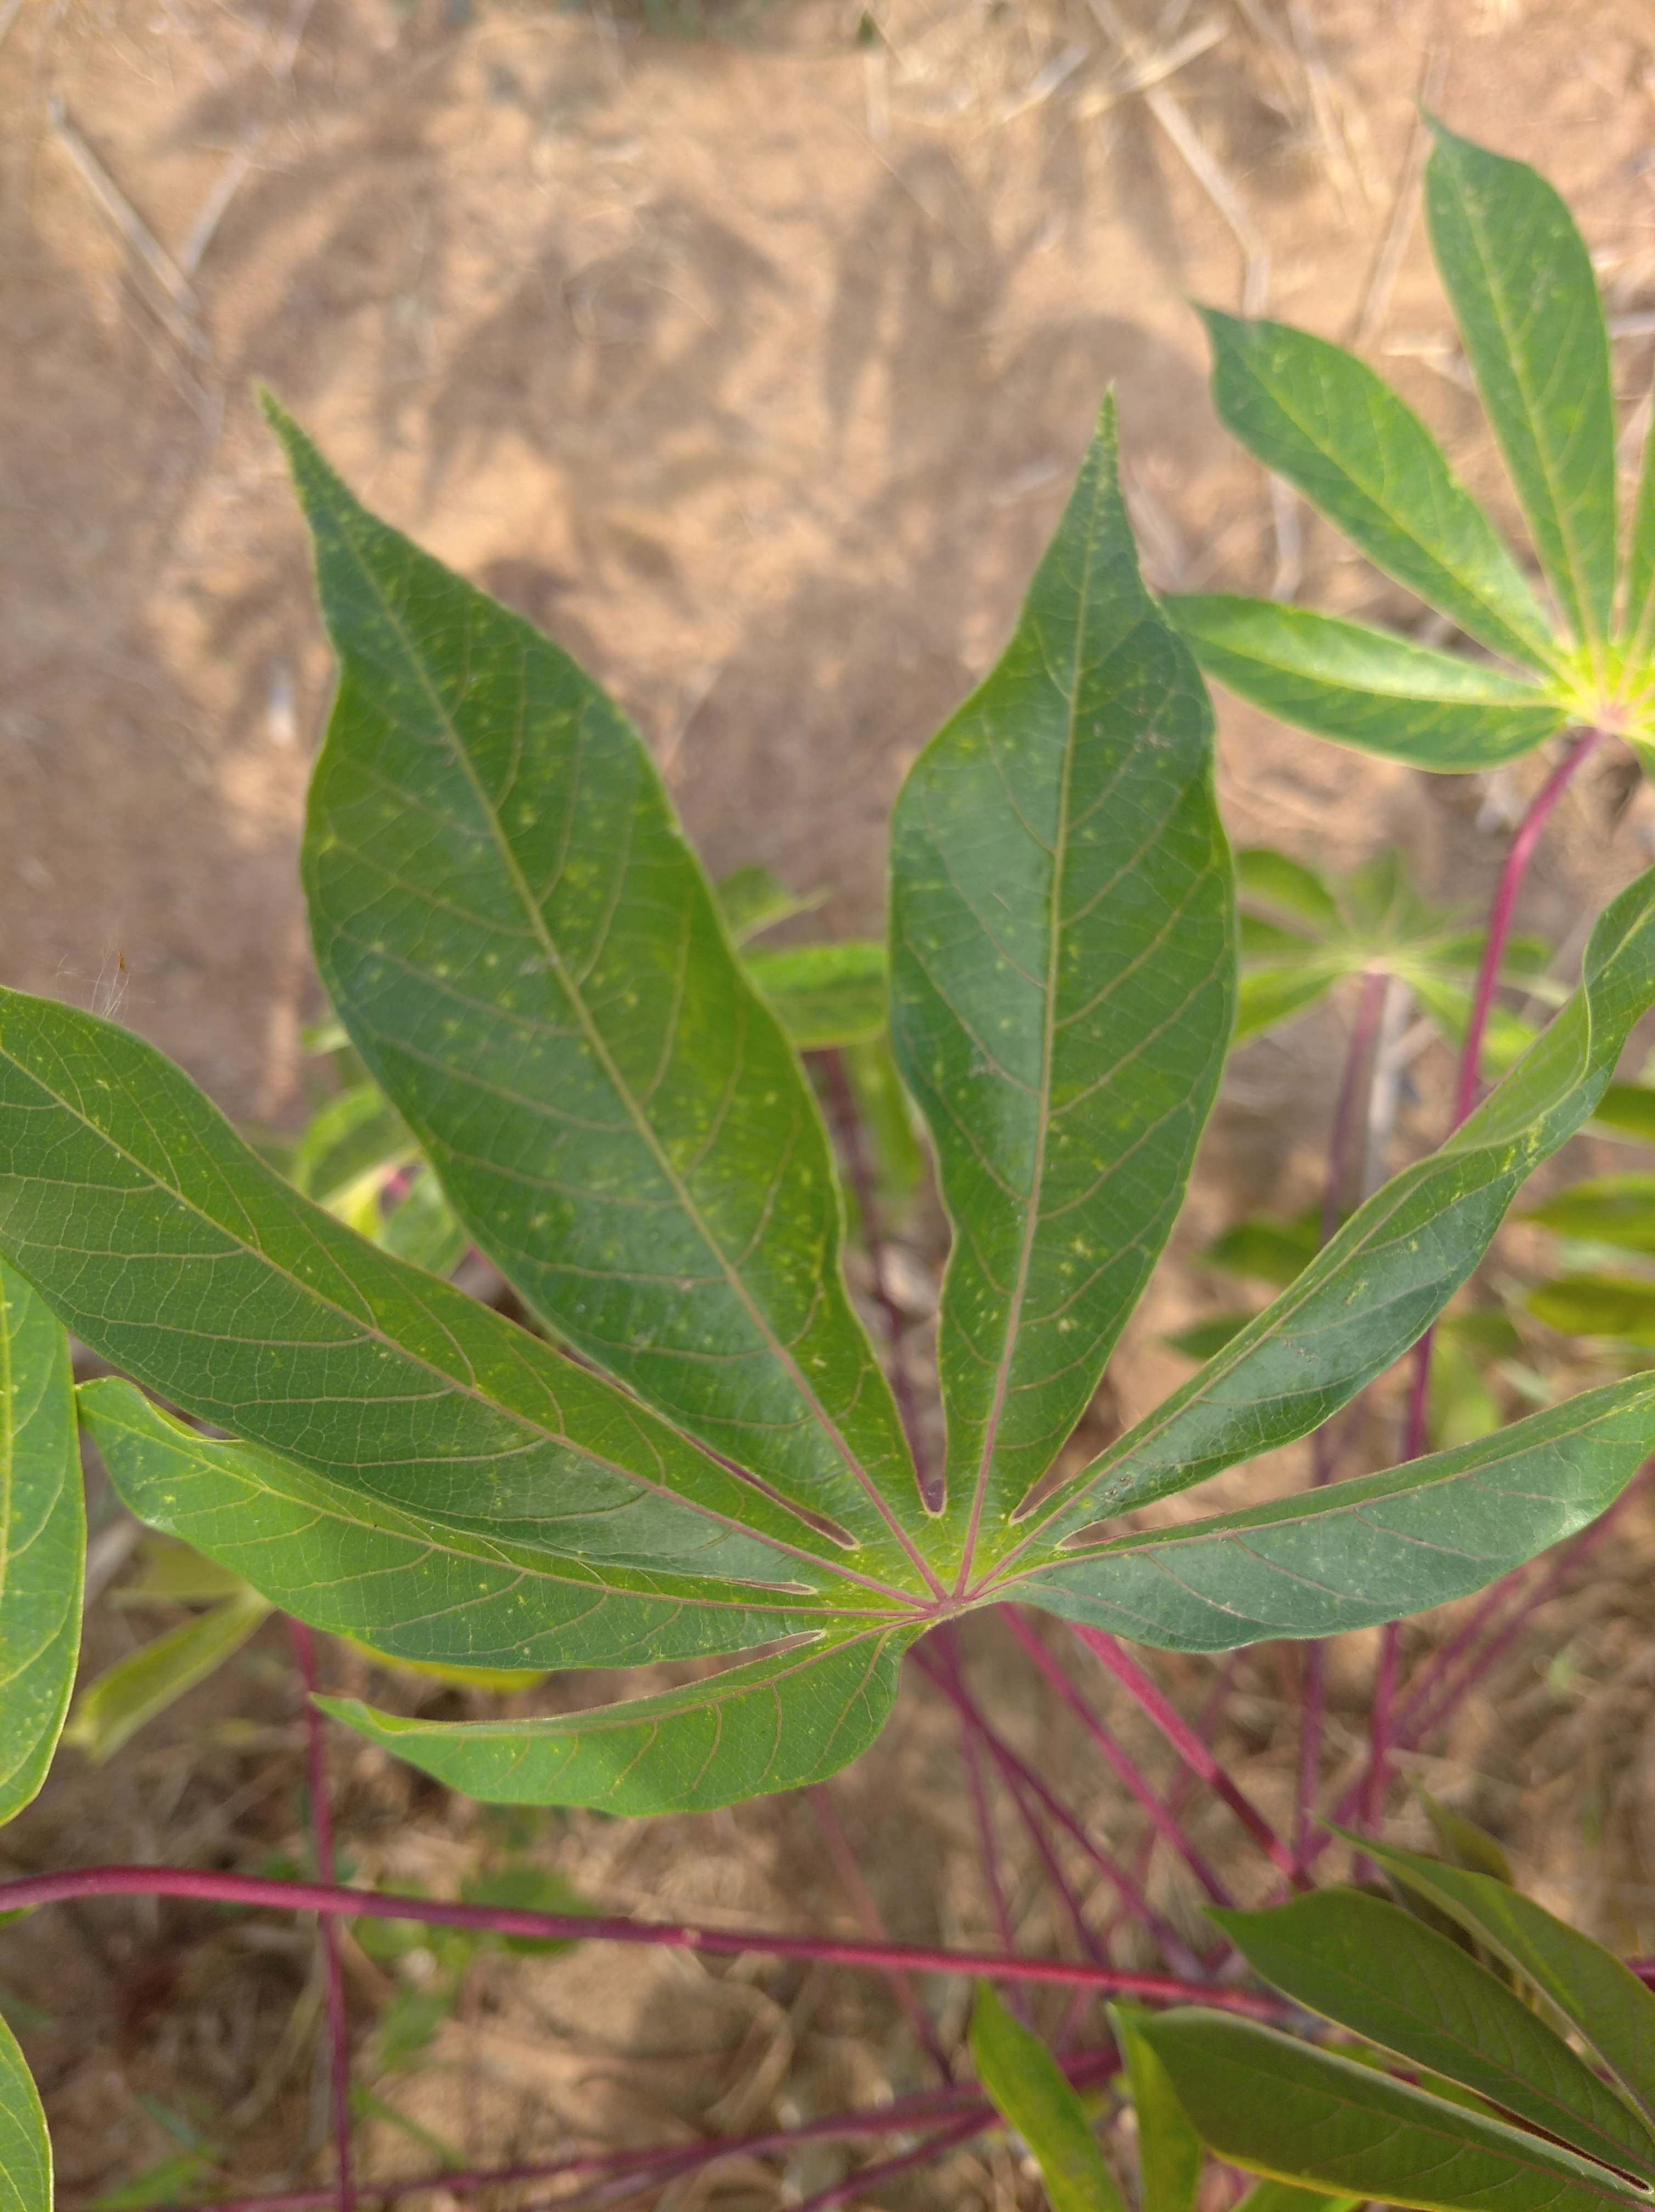
Label: healthy